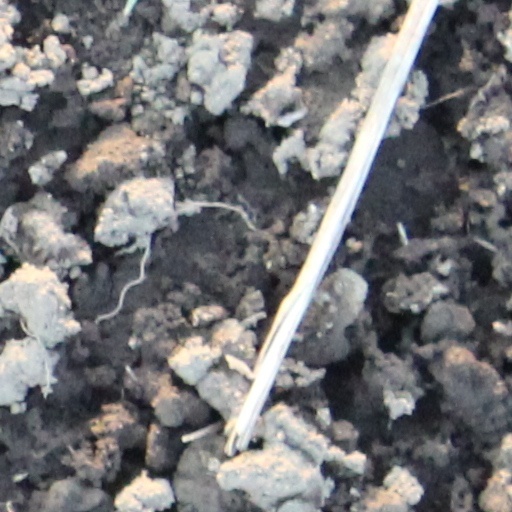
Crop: wheat